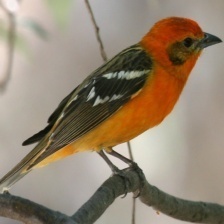
Species: FLAME TANAGER
Scientific name: PIRANGA BIDENTATA